Australian Water Association

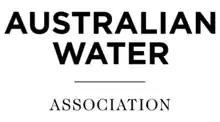

Australian Water Association (AWA) is a non-profit organisation that serves as the peak body for the Australian water industry. It is a member of the International Water Association.